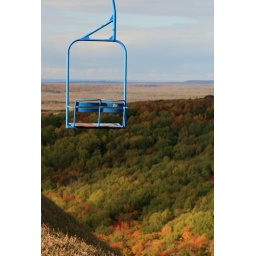
blue chair in fall 003